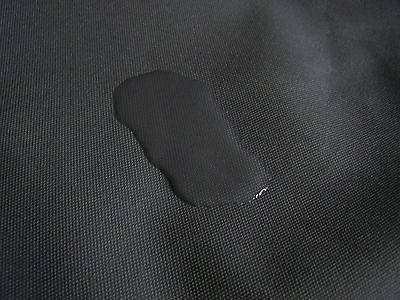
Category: toaster